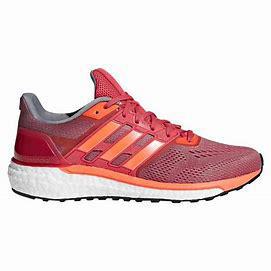
Brand: Adidas
Model: Supernova